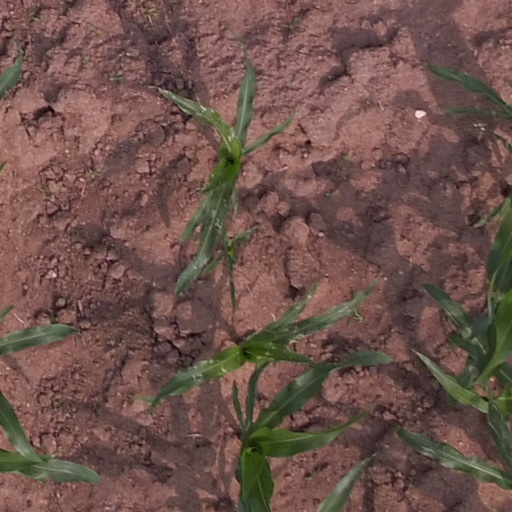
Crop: maize; corn